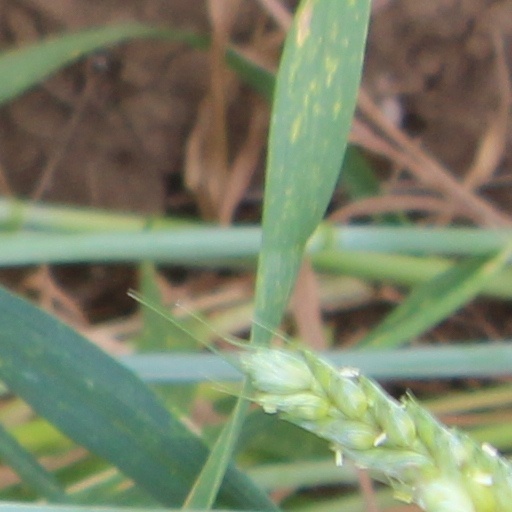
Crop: wheat